The Sixth Extinction II: Amor Fati

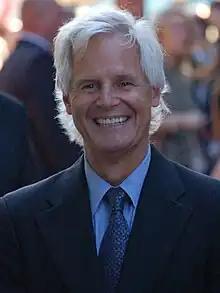
A man with white hair is looking and smiling at the camera.

Initial reviews of the episode were mixed. After the episode aired, Silber was disappointed in its resolution, writing, "This episode adeptly combines surrealism and a sense of impending climax—only to sputter out in disappointment when nothing much gets resolved at the end." He dismissed "Mulder's one-week recovery from his horrifying ordeal" as "facile and unconvincing". He did write that Mulder's dream provided "credible insight into the recesses of his troubled personality". "The X-Files" researcher and independent reviewer Sarah Stegall awarded the episode a three out of five score after the episode aired. She argued that, in the episode, Mulder "is not a martyr but a victim" which makes him "pitiable, not heroic". In the October 2000 issue of "Cinefantastique", writer Paula Vitaris gave the episode a mixed review, awarding it two stars out of four. She criticized the recycling of the "one partner lies comatose while the other runs around trying to find a cure" storyline, but she was more positive towards Mulder's reverie, calling it visually "beautiful".